Edmund Bergler

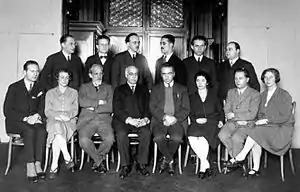
Edmund Bergler in the Wiener Psychoanalytisches Ambulatorium 1922 (standing at far right)

Edmund Bergler (July 20, 1899 – February 6, 1962) was an Austrian-born American psychoanalyst whose books covered such topics as childhood development, mid-life crises, loveless marriages, gambling, self-defeating behaviors, and homosexuality. He has been described as the most important psychoanalytic theorist of homosexuality in the 1950s.